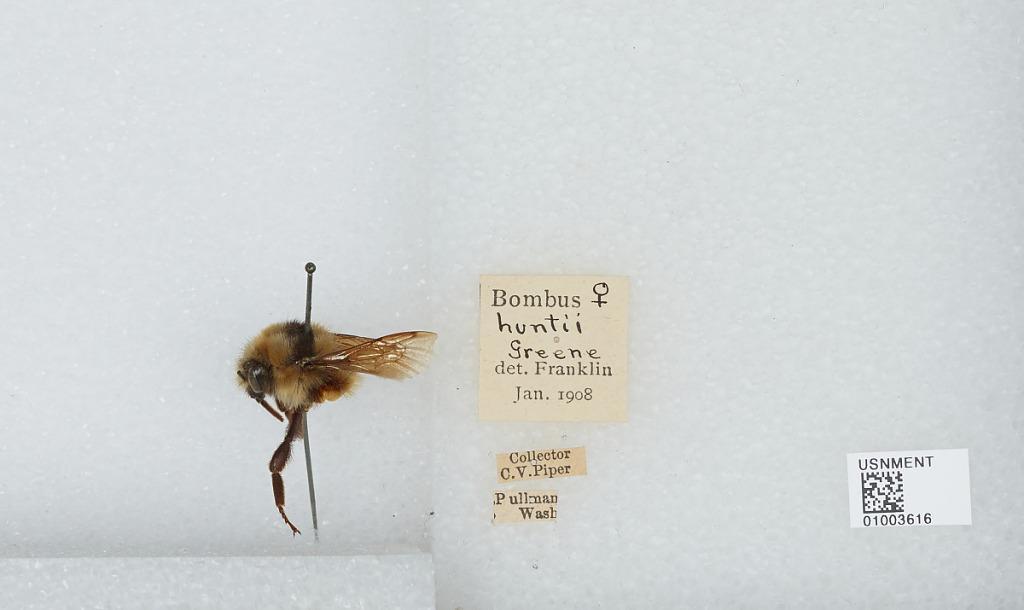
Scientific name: Bombus (Pyrobombus) huntii Greene
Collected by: C. Piper
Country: United States
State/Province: Washington
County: Whitman
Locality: Pullman
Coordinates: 46.73, -117.17
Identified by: Franklin